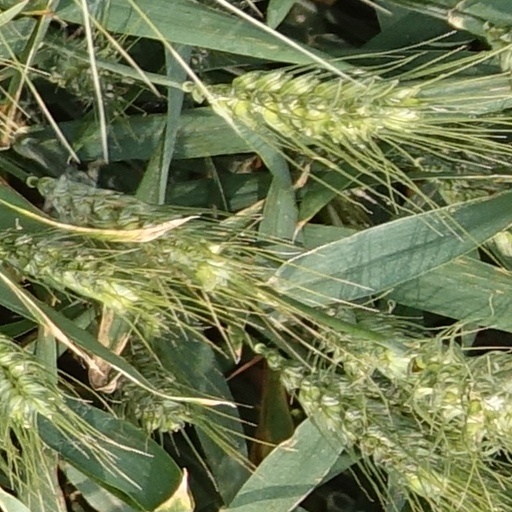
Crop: wheat